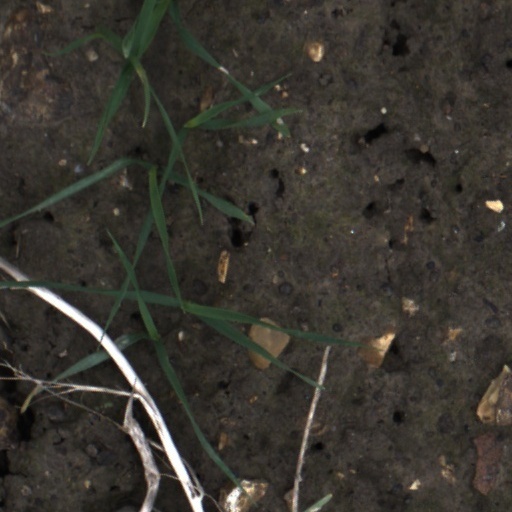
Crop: wheat